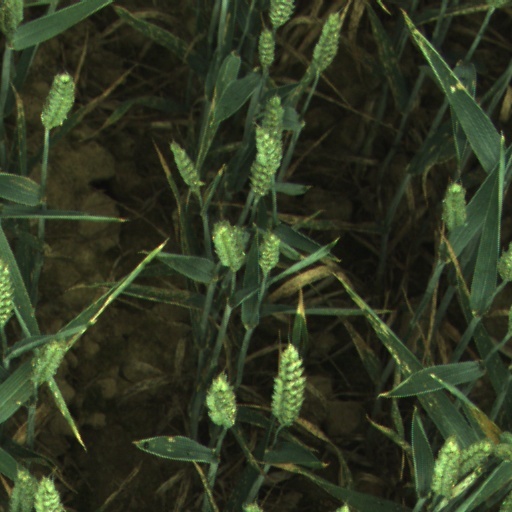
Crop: wheat